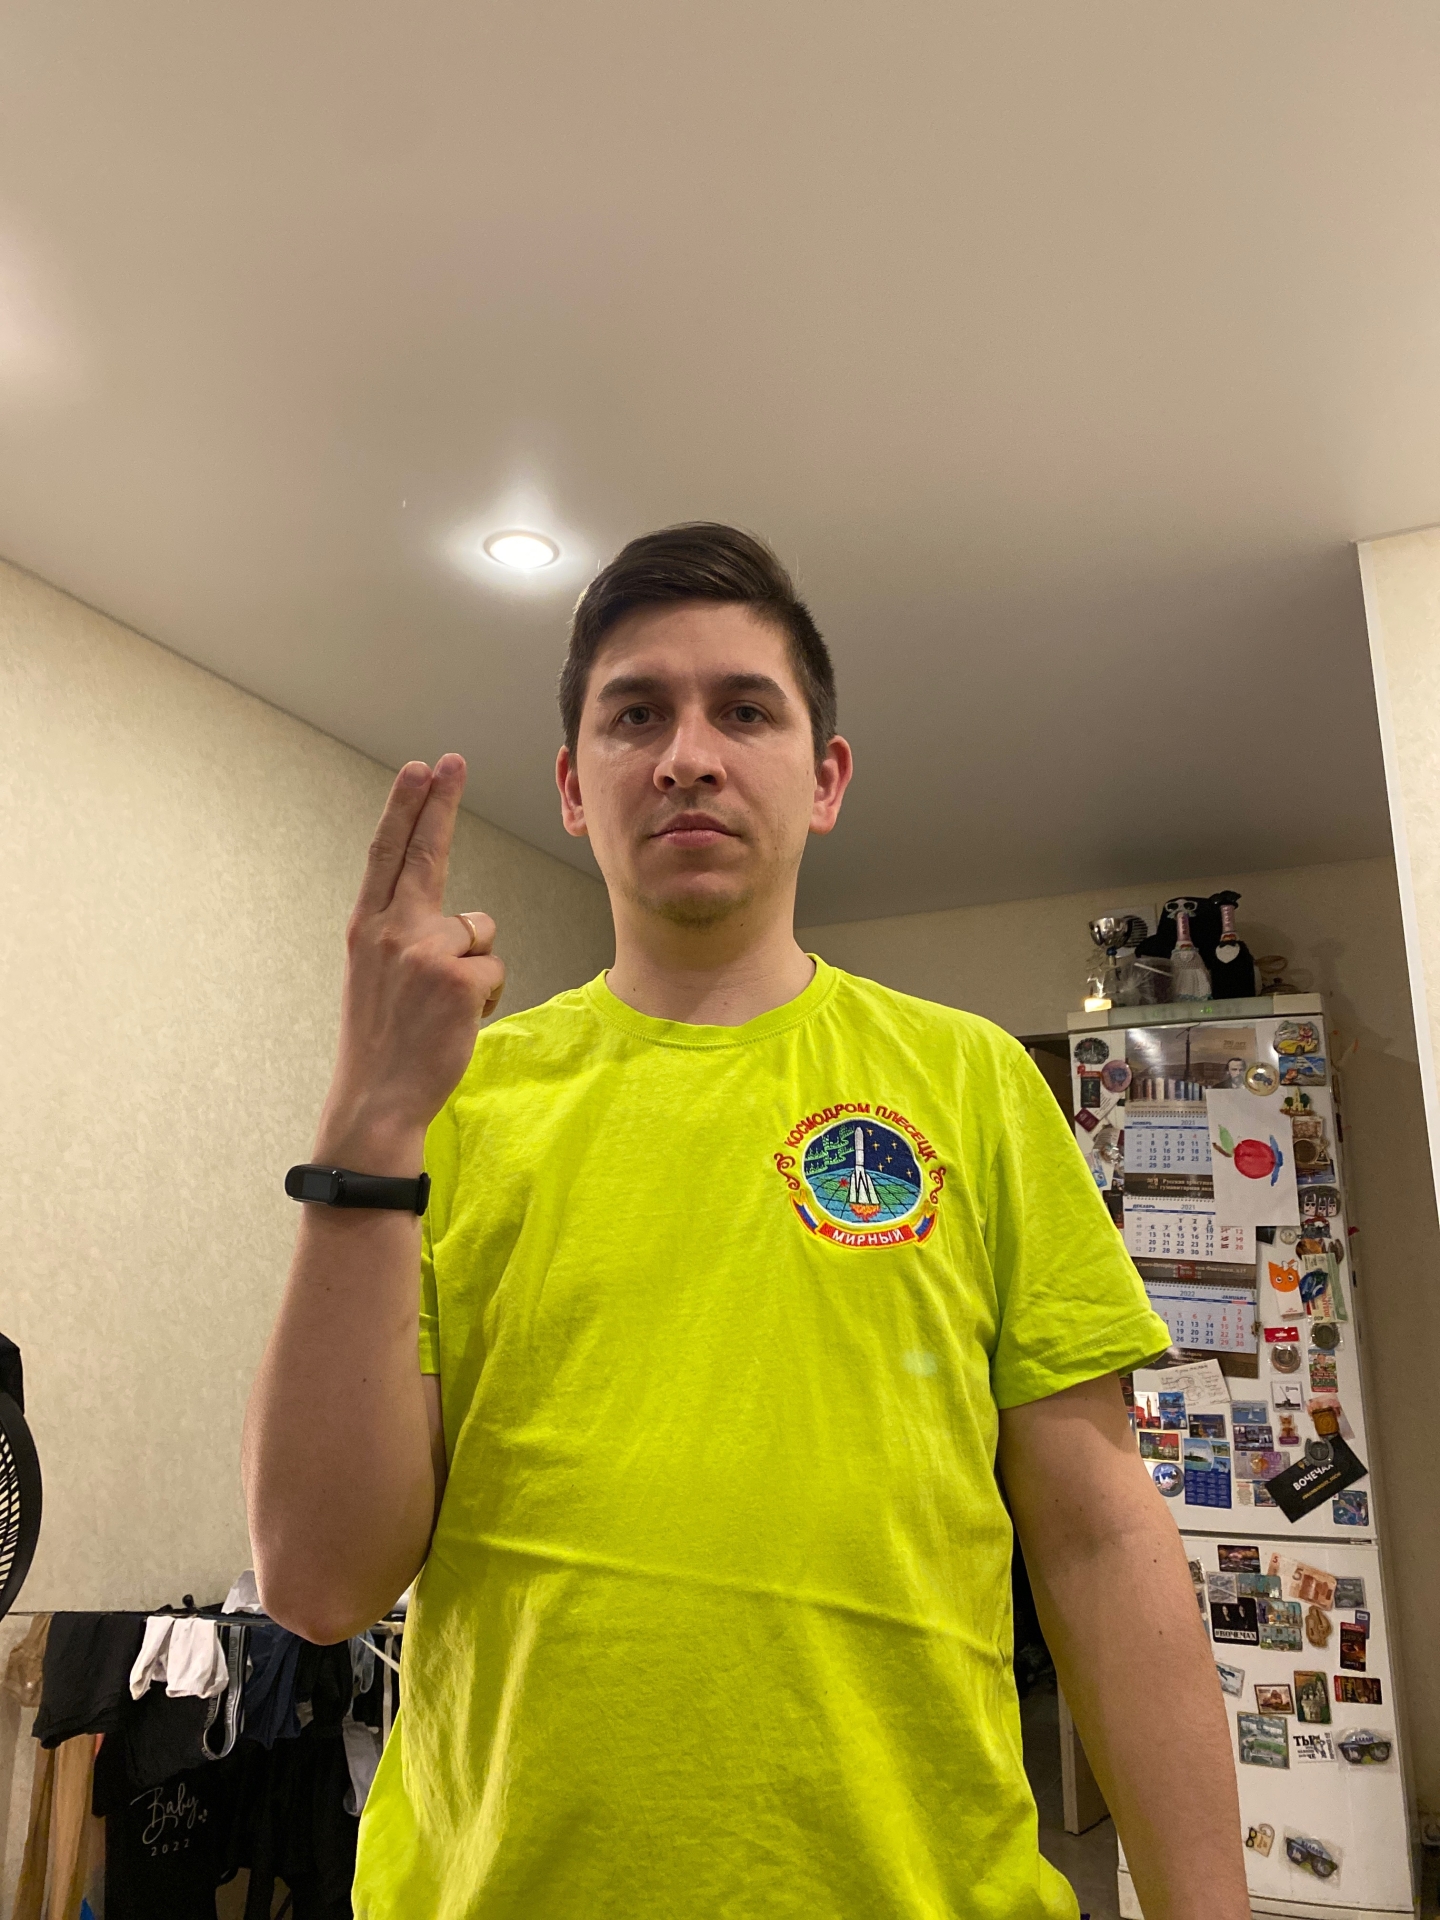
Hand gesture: two_up_inverted